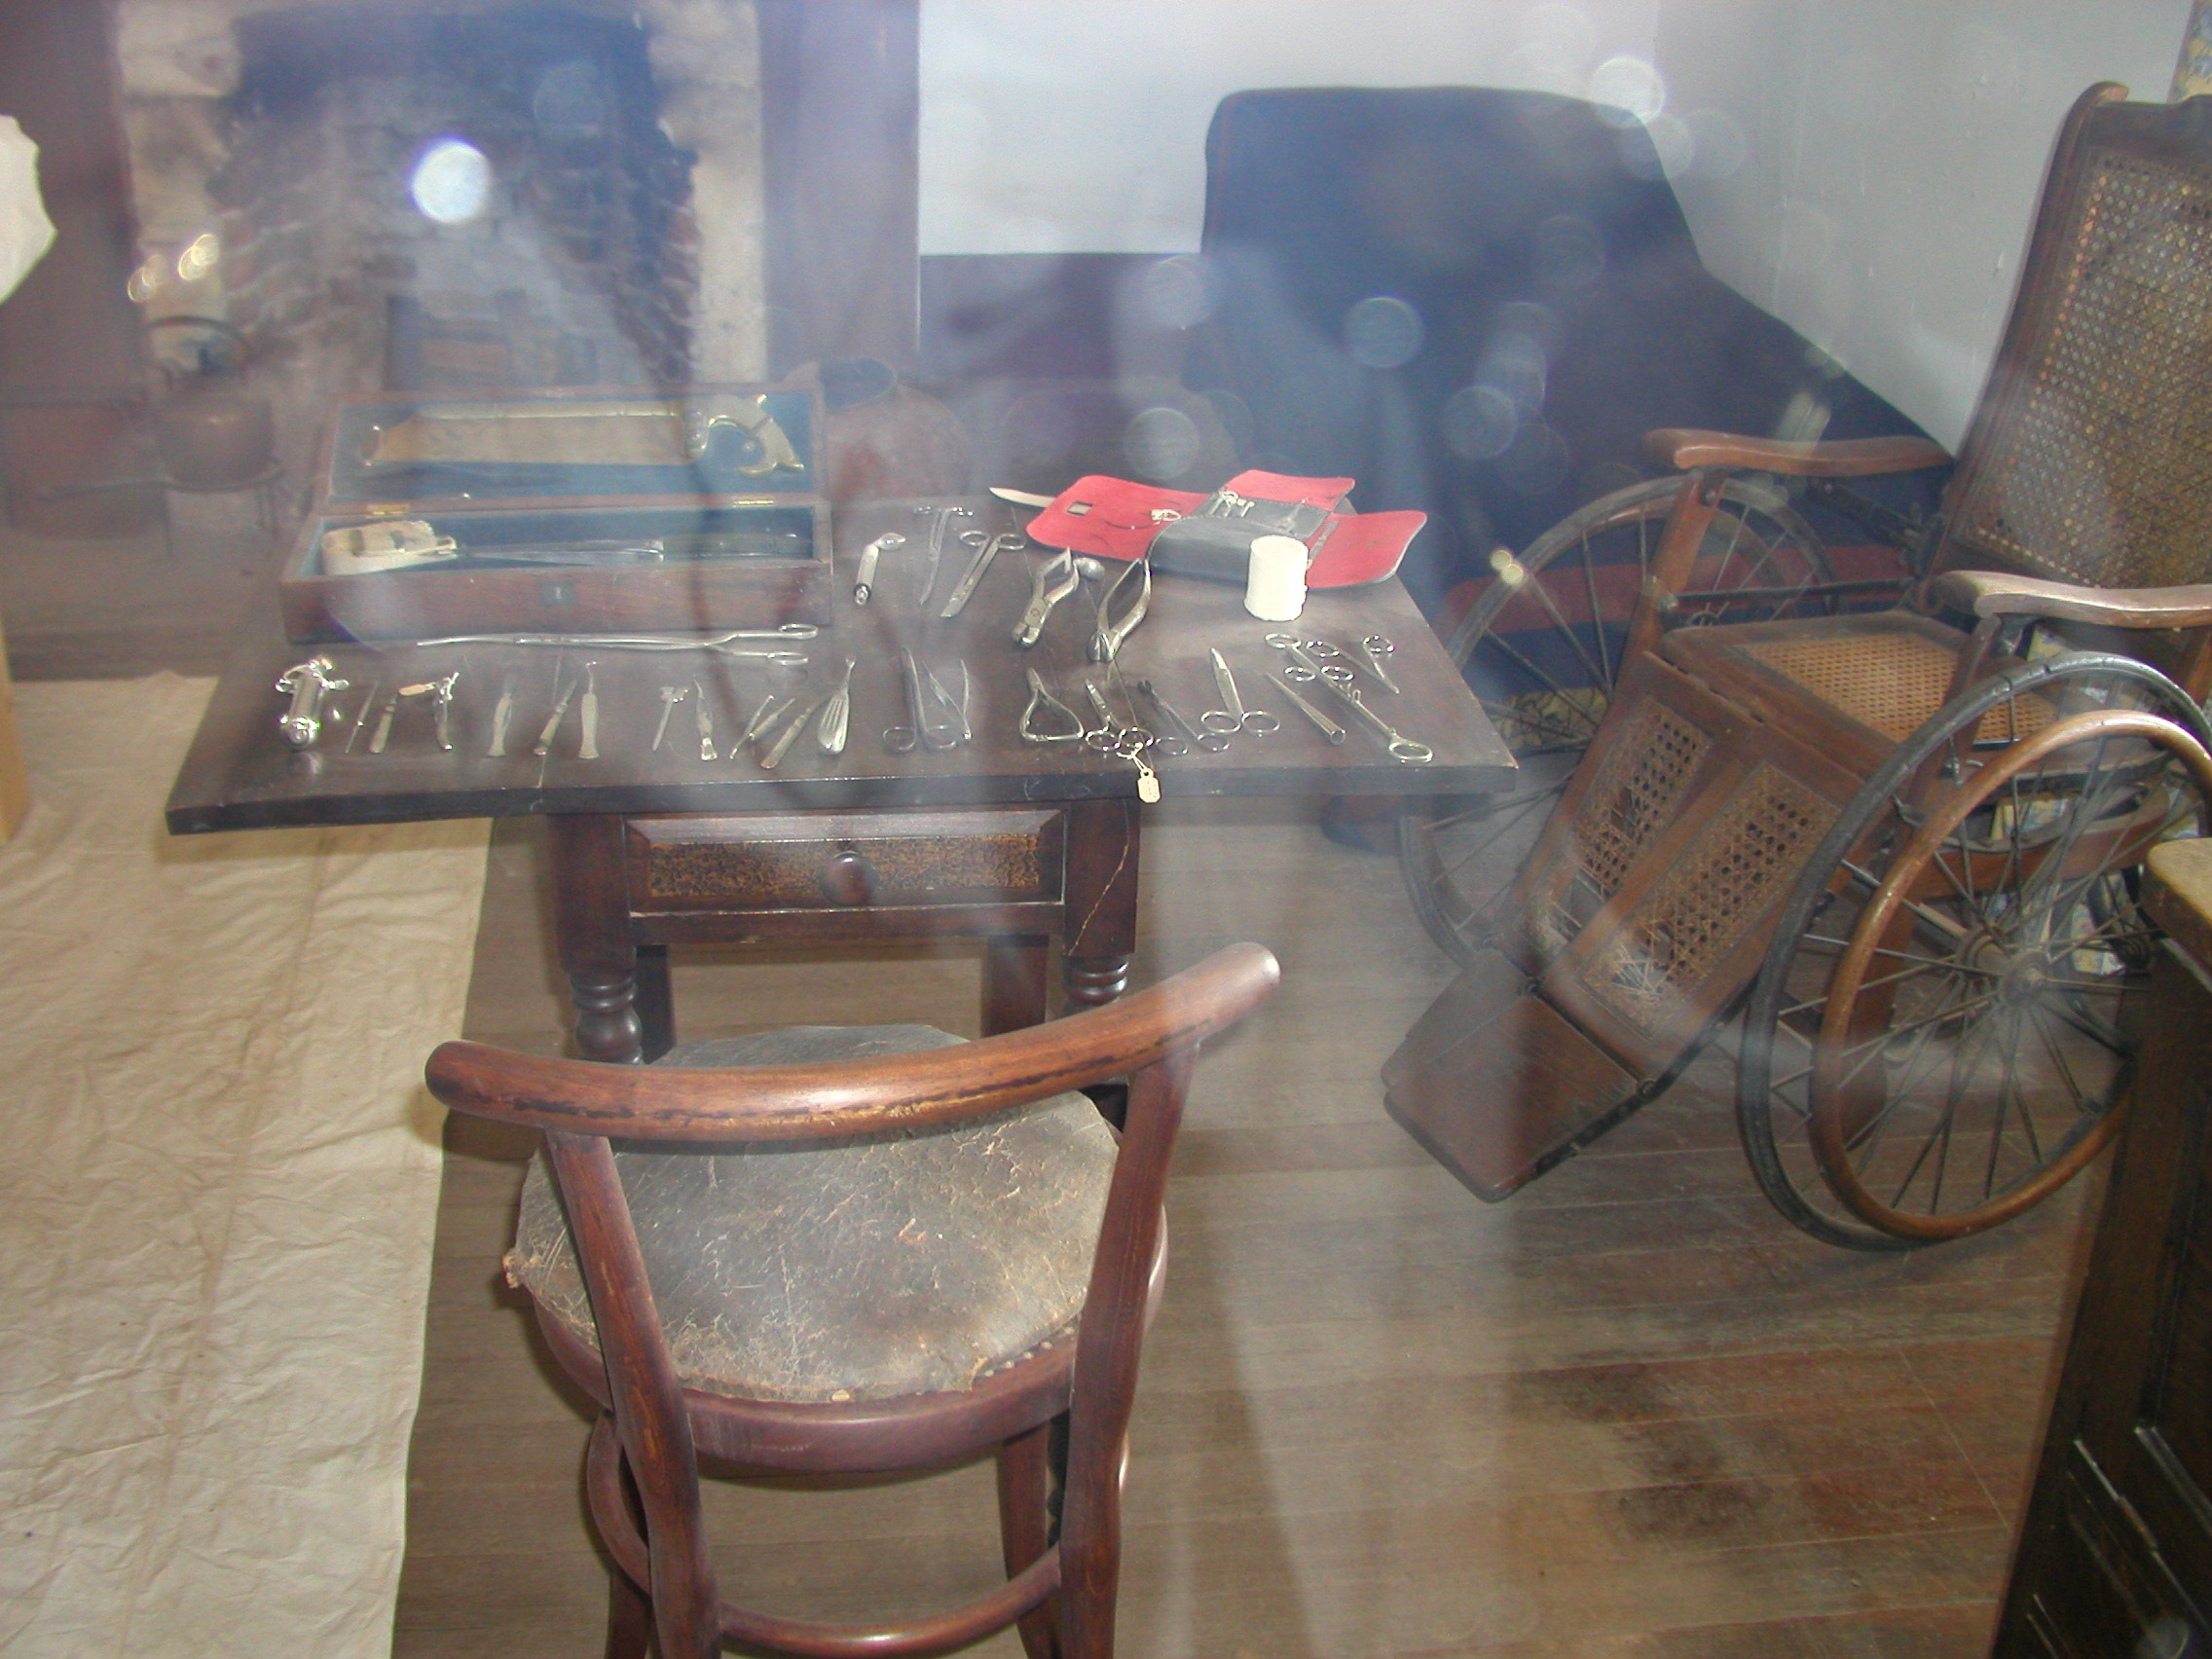
table, wood, antique, furniture, arizona, man made object